Fish stocks

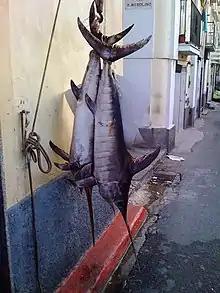
Two dead swordfish hanging from their tails

In fisheries science and ecology, stock assessment is an important tool in fisheries management.